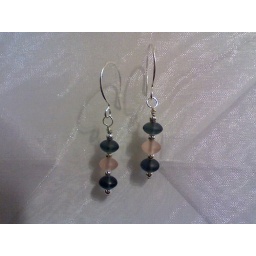
Sterling silver and gray and pink matte glass rounds separated by silver rounds. Sterling silver ear hooks.